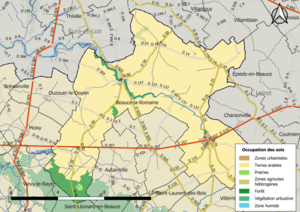
Carte des infrastructures et de l’occupation des sols en 2018 de la commune de fr:Beauce-la-Romaine (France).
Beauce la Romaine est une commune nouvelle, située dans le département de Loir-et-Cher en région Centre-Val de Loire, créée le 1ᵉʳ janvier 2016.